Culture of Belarus

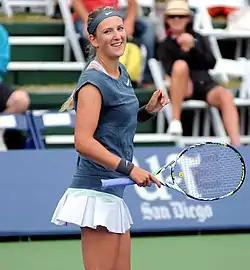
Belarusian tennis player Victoria Azarenka

The traditional two-piece Belarusian dress originated from the time of Kievan Rus', and continues to be worn today at special functions. Due to the cool climate of Belarus, the clothes were made out of fabrics that provide closed covering and warmth. They were designed with either many threads of different colors woven together or adorned with symbolic ornaments. Belarusian nobles usually had their fabrics imported and chose the colors of red, blue or green. Males wore a shirt and trousers adorned with a belt, while females wore a longer shirt, a wrap-around skirt called a "paniova", and a headscarf. The outfits were also influenced by the dress worn by Poles, Lithuanians, Latvians and other European nations and have changed over time due to improvements in the techniques used to make clothing. Embroidery plays an important role in Belarusian traditions.